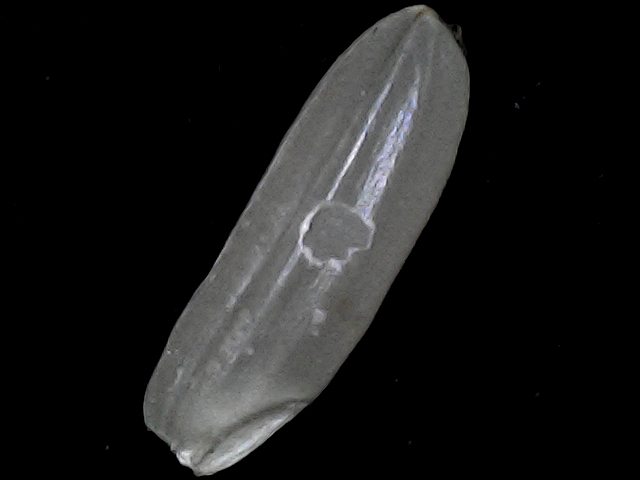
Rice variety: BRRI67